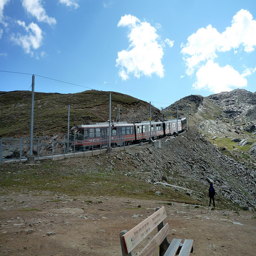
Old passenger train making its way down from a rocky hill.
A narrow train going around a mountain corner.
Memorial bench can be reached by foot or tram
A train going through rough, hilly terrain with a shadowy figure and park bench in the foreground.
A railroad train traveling down the tracks on  a hillside